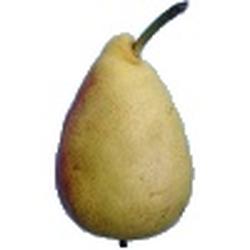
Label: Pear